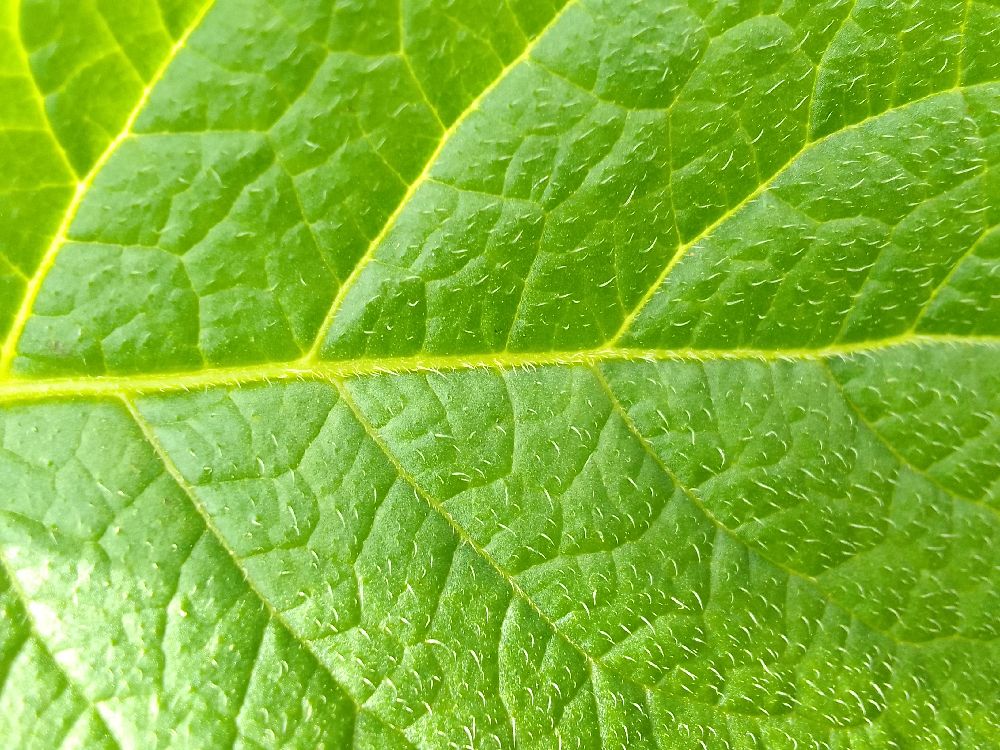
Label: Healthy